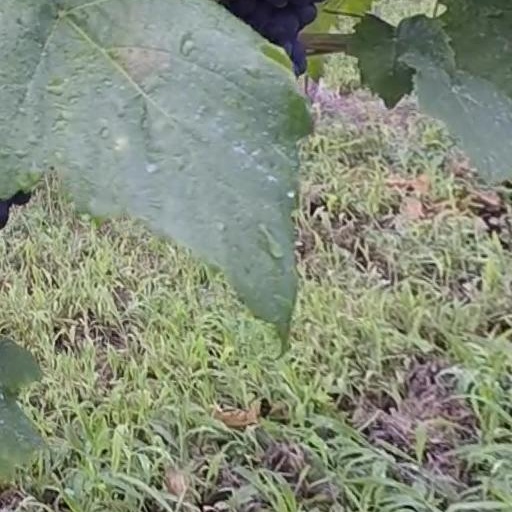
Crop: grape